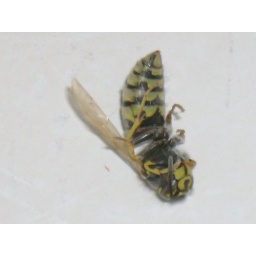
This was in the kitchen sink when we got to the island...